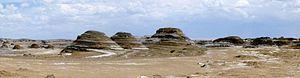
Le bassin du Qaidam, ou du Tsaidam, est une région désertique du nord-est du plateau du Tibet, située dans la Préfecture autonome mongole et tibétaine de Haixi de la province du Qinghai en République populaire de Chine, dont une partie est appelée Amdo par les tibétains. Son nom provient probablement de tsa'i dam, qui signifie en mongol et en tibétain, « marais salé ».